William Dutton Hayward

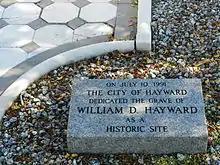
1991 dedication at Hayward gravesite

William Hayward died at age 75, as a result of skin cancer, at Haywards Hotel, and was buried in Lone Tree Cemetery in Fairview, near Hayward. According to his tombstone, William died on July 10, 1891. Also buried there, according to the tombstone, were "Rachel H. Hayward" described as "Mother of Hayward" (presumably meaning the city's mother, not William's mother) who died at age 86, William Martin Hayward the "only son of William and Rachel Hayward" who died on November 20, 1893 "aged 26 years 8 months 14 days", and Sarah Louise Hayward (1838-1909), William's daughter by his first wife.